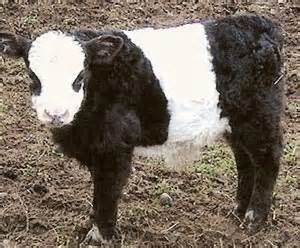
Label: mucca